The Reeve's Tale

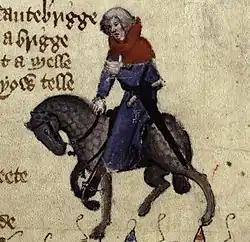
Oswald the Reeve

"The Reeve's Tale" is the third story told in Geoffrey Chaucer's "The Canterbury Tales". The reeve, named Oswald in the text, is the manager of a large estate who reaped incredible profits for his master and himself. He is described in the "Tales" as skinny, bad-tempered, and old; his hair is closely cropped reflecting his social status as a serf. His sword is rusty while he rides a fine gray horse called Scot. The Reeve is a skilled carpenter, a profession mocked in the previous "Miller's Tale". Oswald responds with a tale that mocks the Miller's profession.